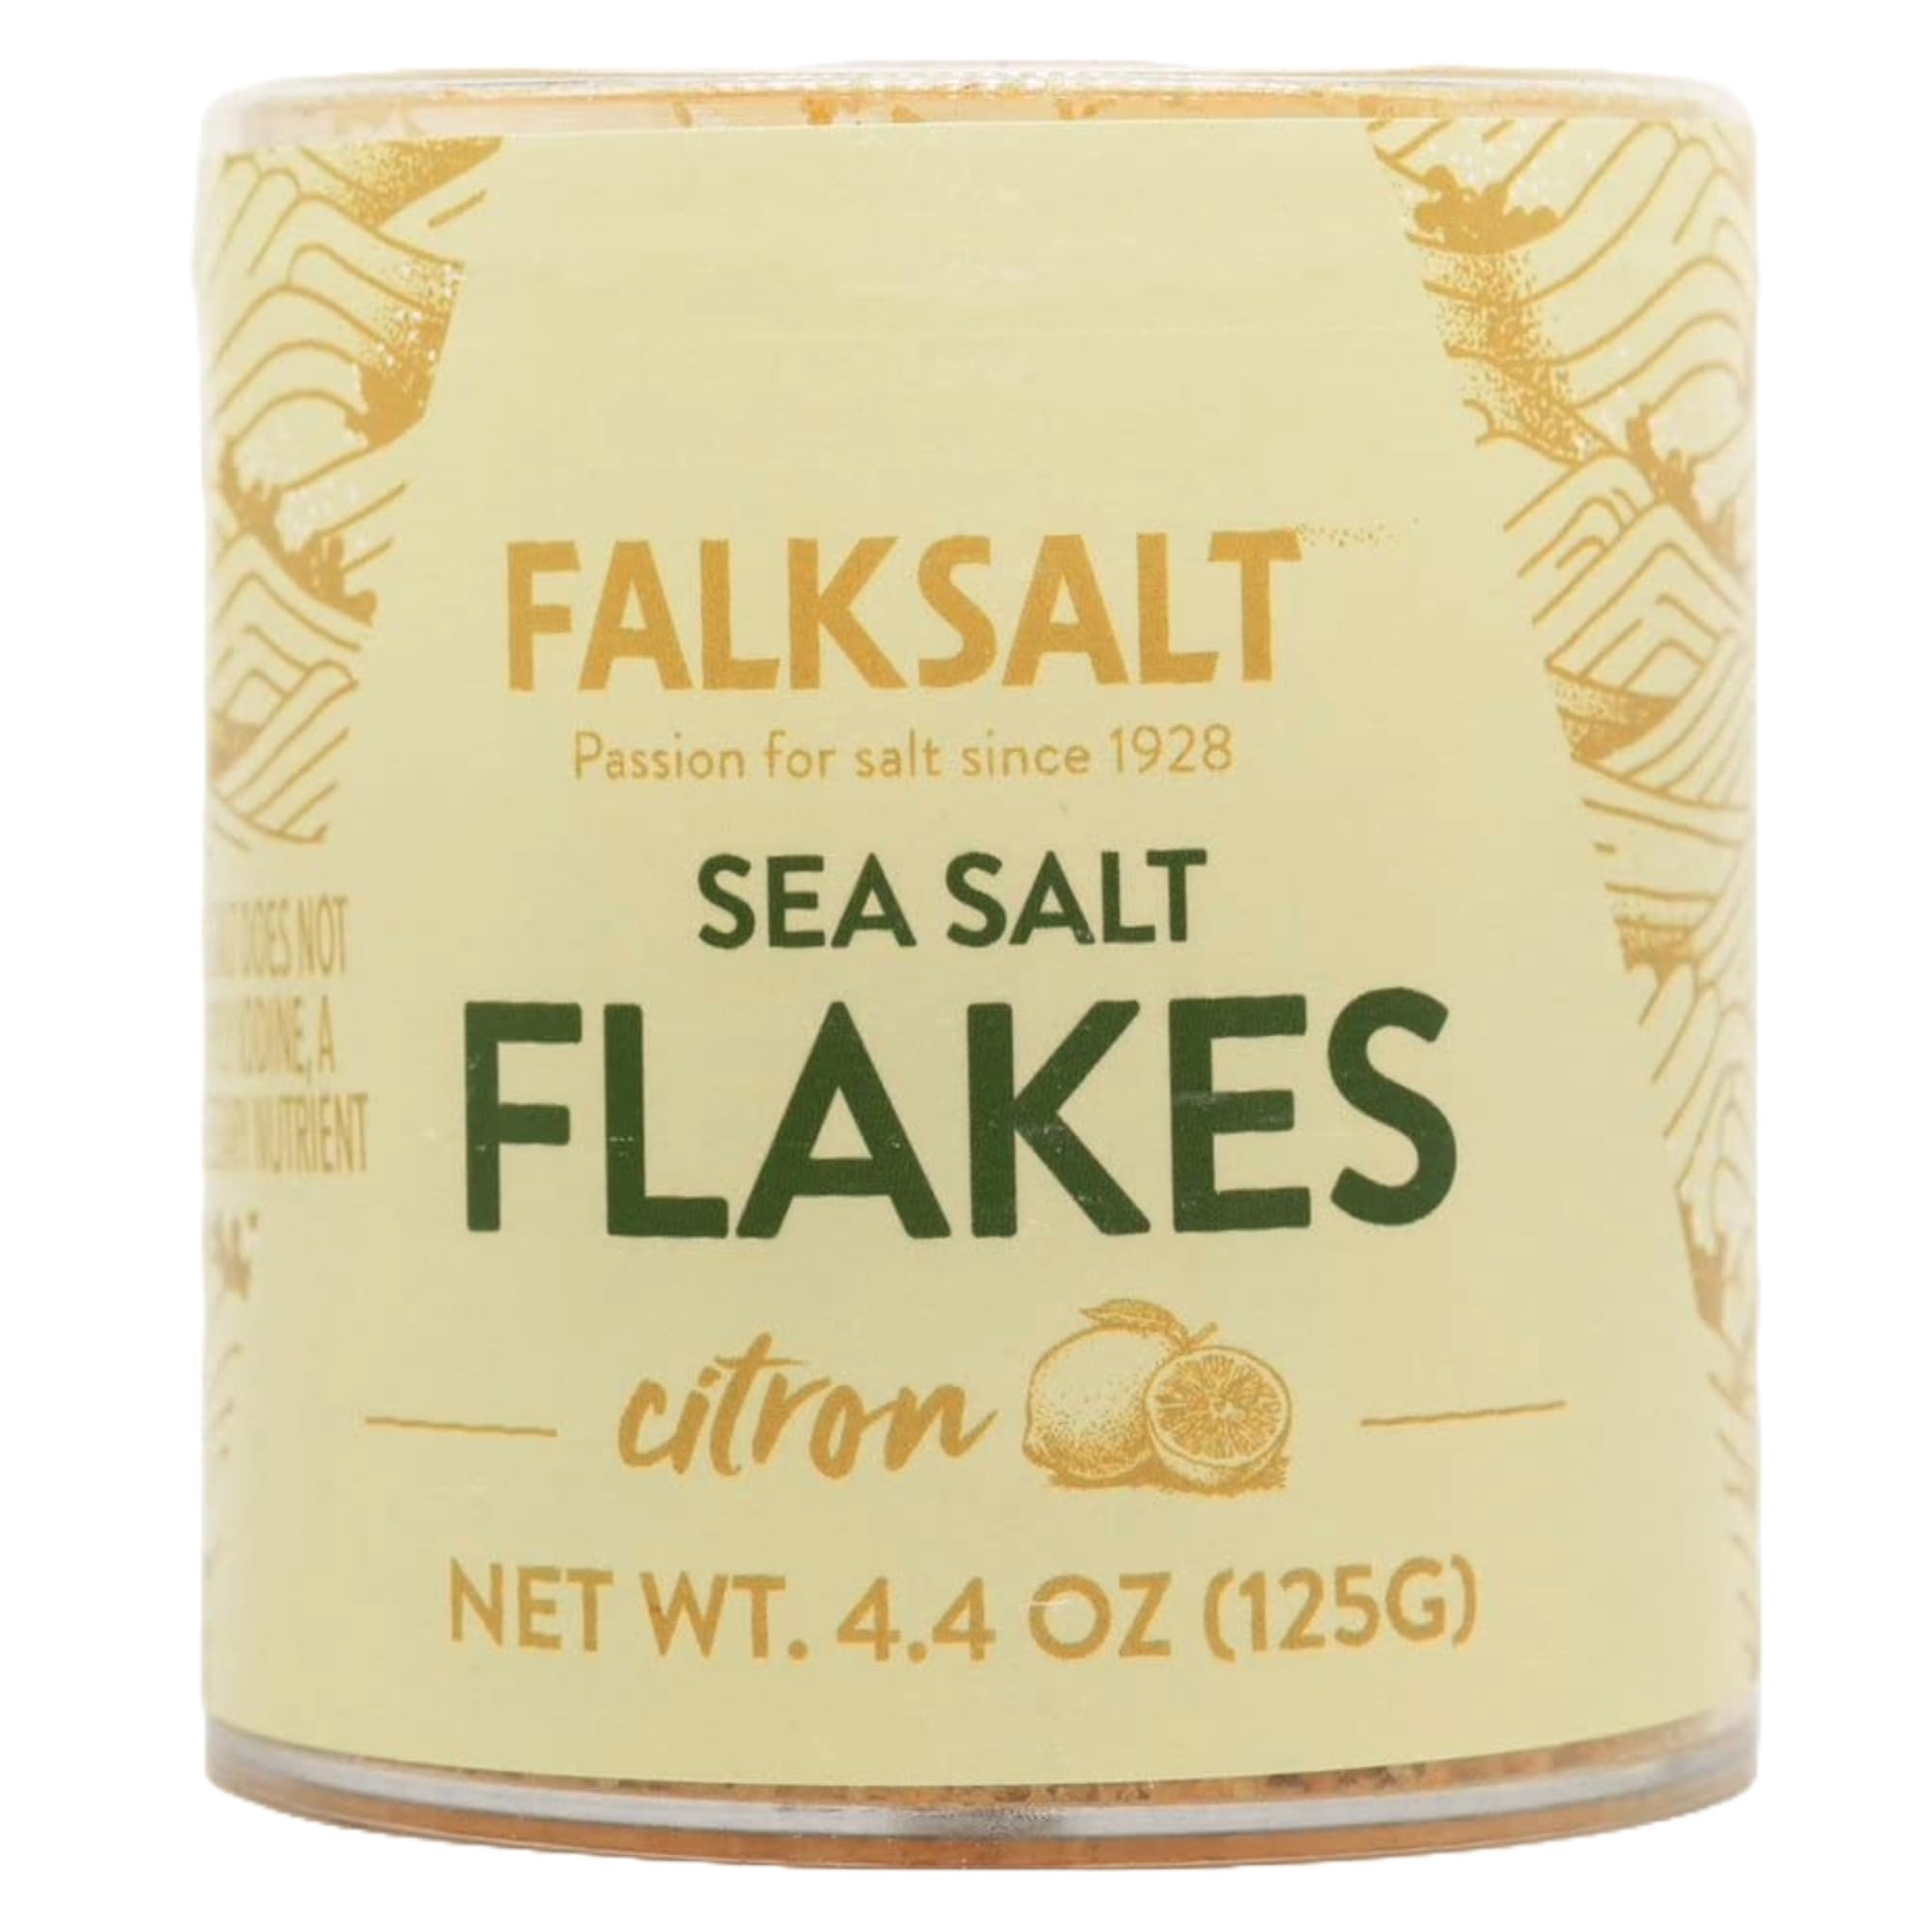
Item Name: FALKSALT Citron Lemon Sea Salt Flakes 4.4oz. | Gourmet Flavored Salt | Handcrafted, Kosher and Halal Certified
Bullet Point 1: CITRON - Bold yellow pyramid-shaped sea salt flakes with an intense lemon flavor and scent.
Bullet Point 2: SUGGESTED USE - Falksalt Citron finishing salt gives a fresh touch of lemon to fish, salads, and poultry. Sprinkle Citron on a baking tray and layer your fish on top. Bake in the oven and prepare for a spectacular lemon baked fish!
Bullet Point 3: MEDITERRANEAN SEA SALT FLAKES - Chef-approved, gourmet flake salt sourced from the pristine waters of the Mediterranean off the coast of Cyprus. Our flake salt has a unique crunch with a light, pure taste that adds dimension and complexity to flavor and texture.
Bullet Point 4: COMMITTED TO QUALITY - Falksalt is all natural, NON-GMO, additive free and contains a wide range of trace minerals. Falksalt flakes are handcrafted without artificial flavors and use the highest industry standard quality controls.
Bullet Point 5: TRADITION - Since 1928, Falksalt has been made using the same traditional artisan methods to produce the best salt that money can buy. Our master salt makers are the most experienced in the industry, resulting in superior gourmet products.
Value: 1.0
Unit: Count

Price: 11.24